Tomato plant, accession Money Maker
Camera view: vertical (180 deg); turntable rotation: 30 degrees
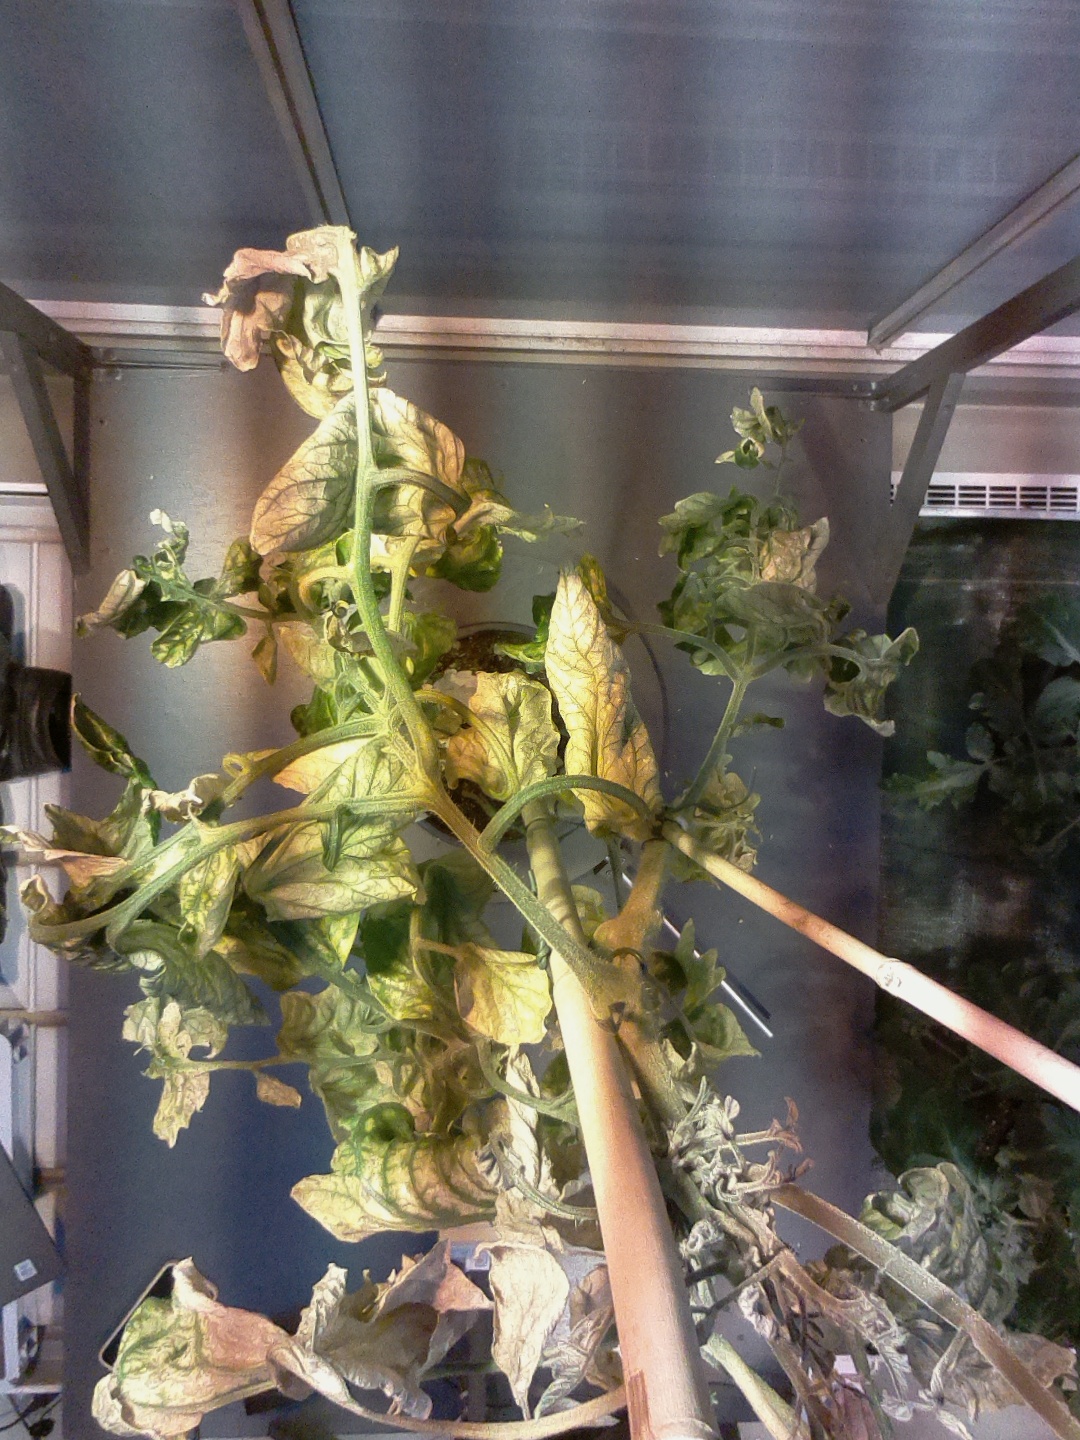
BBCH growth stage 51: First inflorence visible, visible closed flower bud